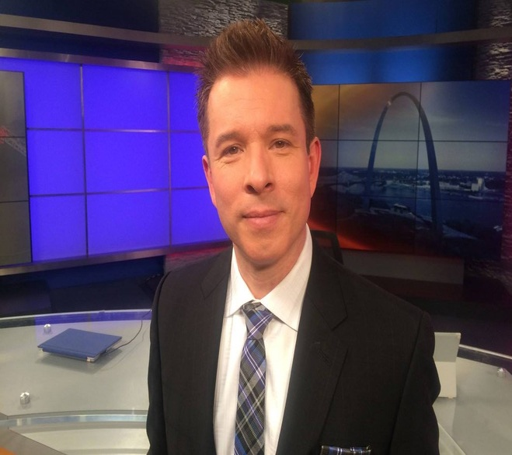
actor to wife for a long time ; see his children